William J. Carson (Medal of Honor)

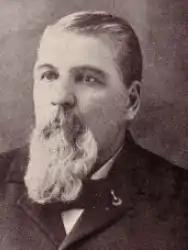
William J. Carson

William J. Carson (August 30, 1840 – December 13, 1913) was a United States Army soldier and recipient of the United States' highest military decoration, the Medal of Honor, for his actions at the Battle of Chickamauga in the American Civil War.